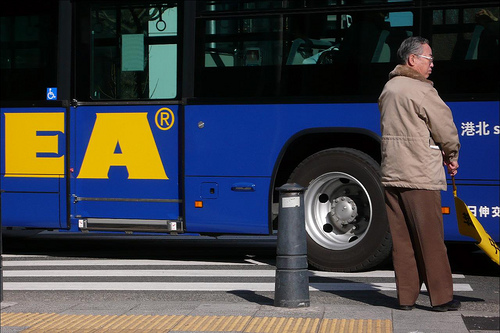
A colorful and apparently empty bus with  stands by a man on a curb with a sign in hand.

A man standing net to a large tourist bus.

A man waits on a street corner as a bus passes

A person standing next to a large bus.

A blue bus drives away from a pedestrian cross walk.